Glen Willis

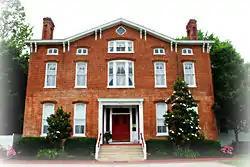

Glen Willis is a building in Frankfort, Kentucky that was built as a brick, two-story house in 1815. A third story was added when it was remodelled by Henry Harrison Murray after 1841.